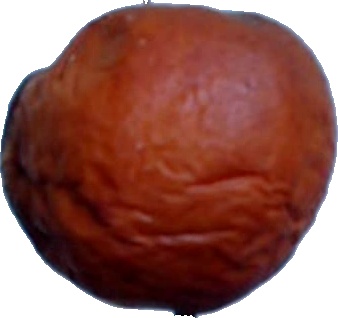
Label: apple_rotten_1